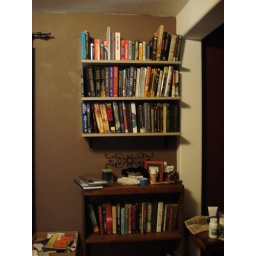
the only wall mounted book shelves in my house that aren't at the ceiling. ;P